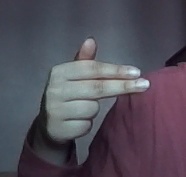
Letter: ghain